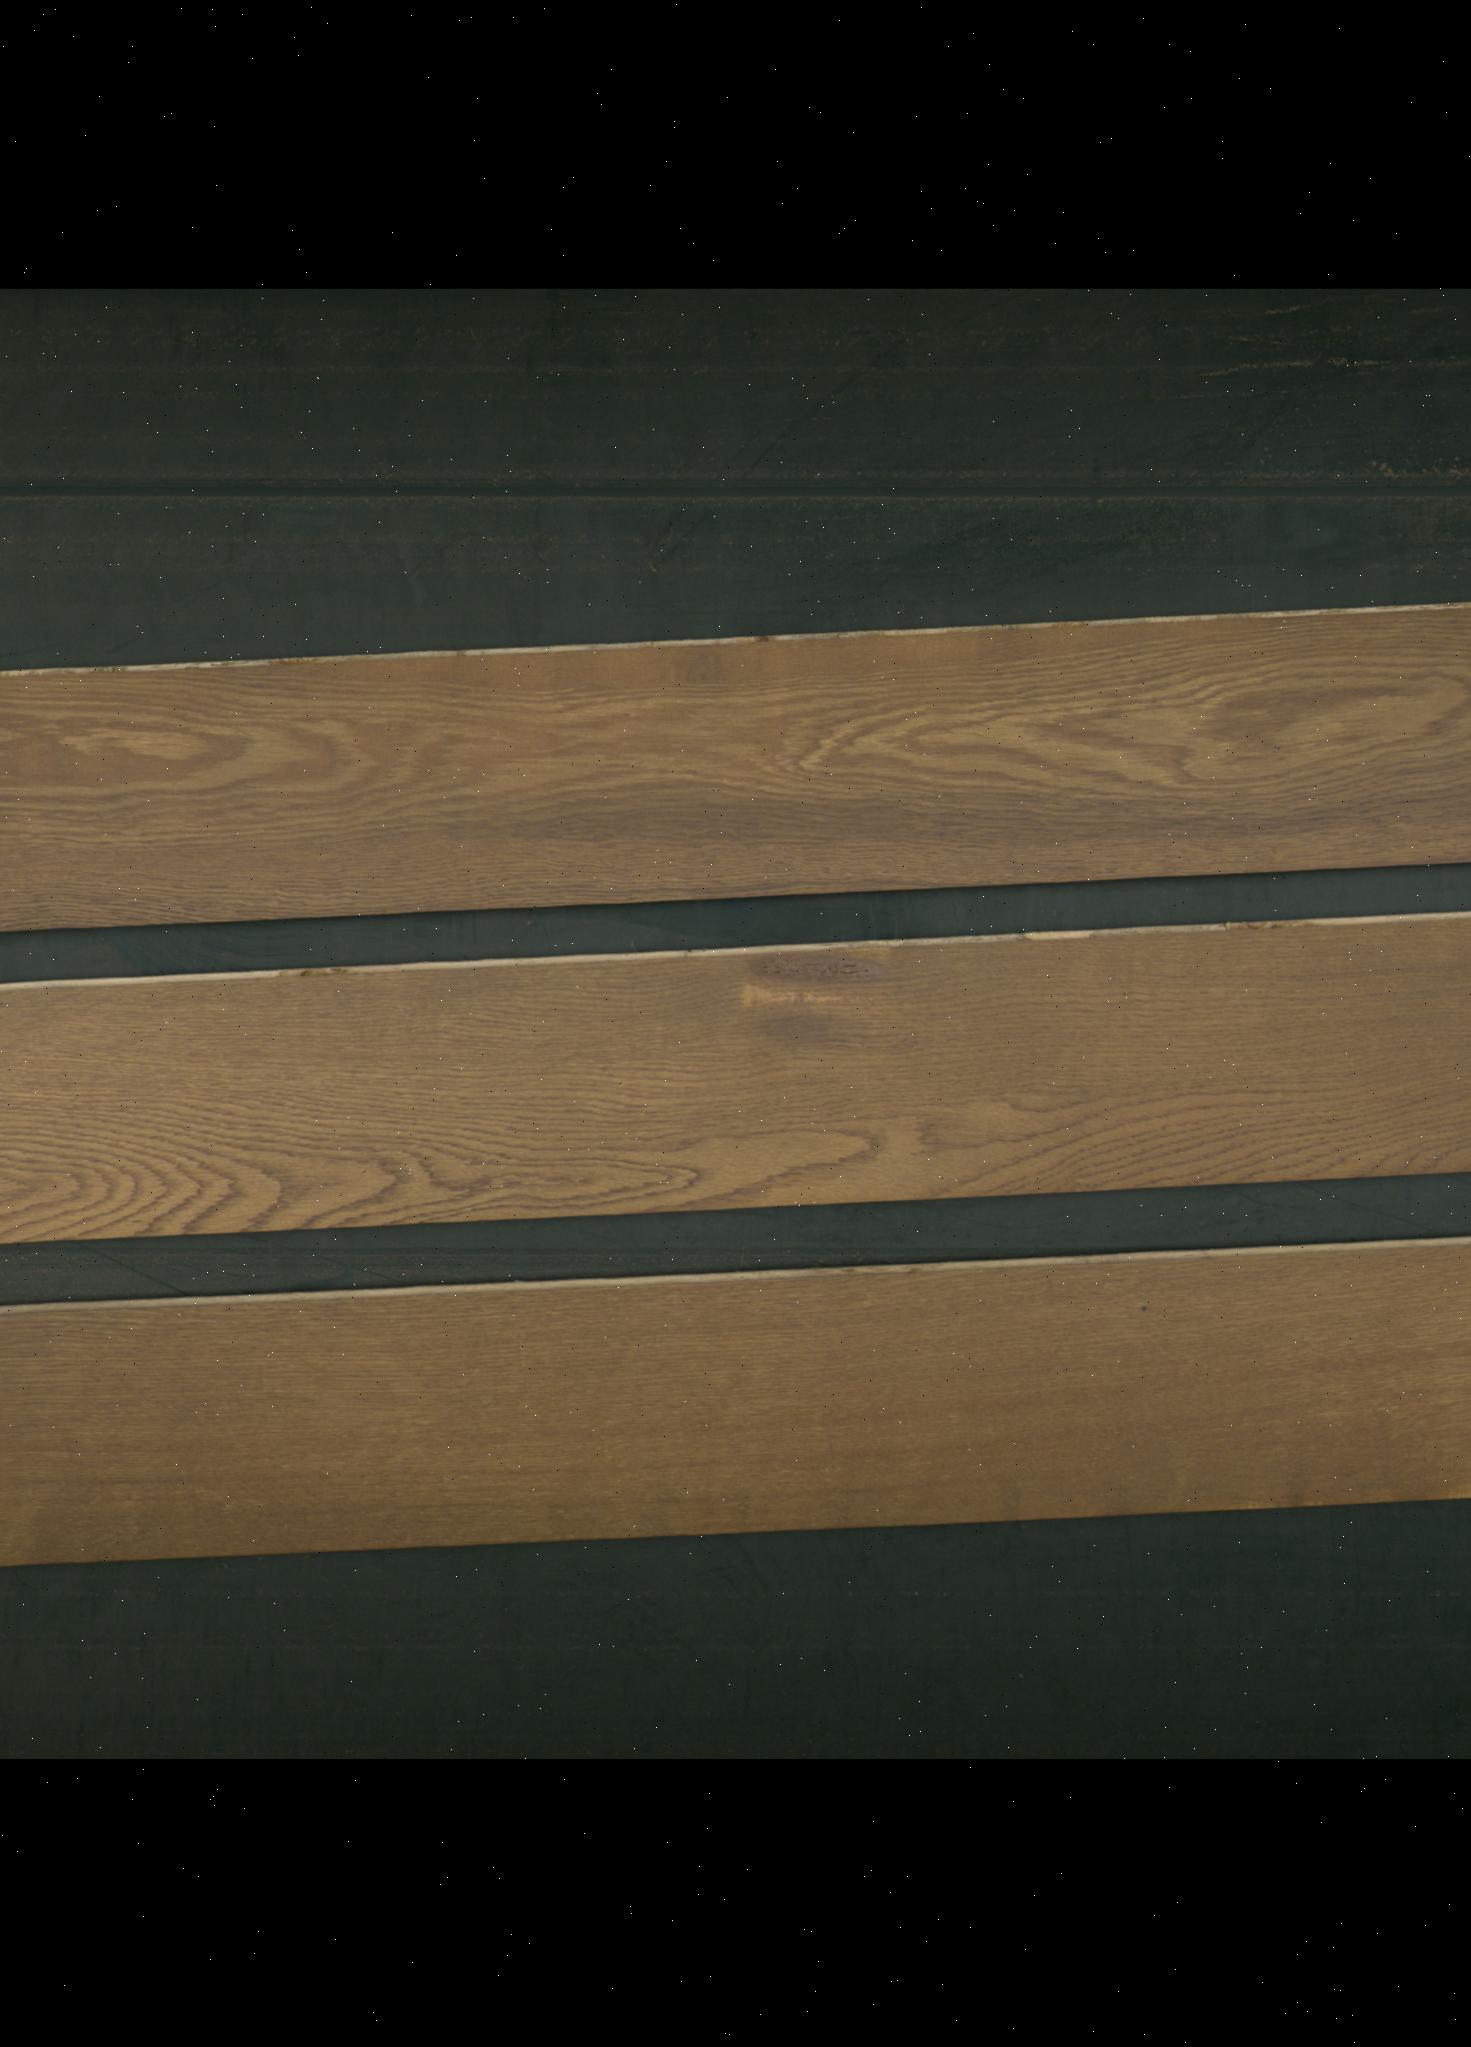
Label: mixers